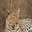
Label: leopard